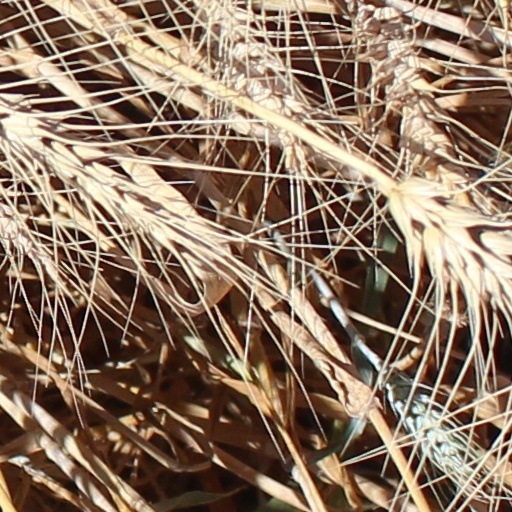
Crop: wheat